Mister Softee

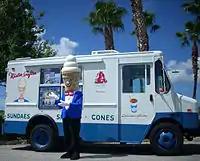
Mister Softee mascot and official truck at an event in Tampa, Florida

The melody broadcast from Mister Softee trucks – bearing the likeness of a music-box – was composed by Philadelphia ad man, Les Waas "(né" Lester Morton Waas; 1921–2016) who titled it, "Jingle and Chimes." Waas created close to 1,000 jingles. The melody is in E-flat major (though trucks play it almost a semitone sharper and thus sound closer to E major) and is based on Arthur Pryor's 1905 composition, "The Whistler and His Dog", thus being in six-eight time.